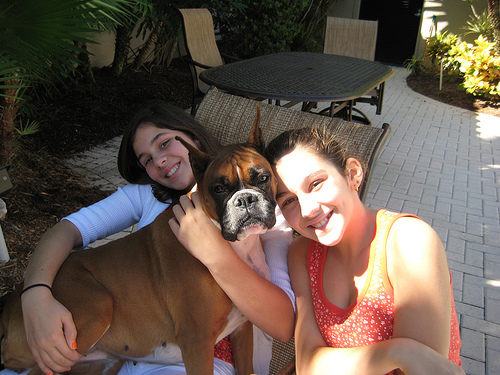
Animal: dog
Breed: boxer